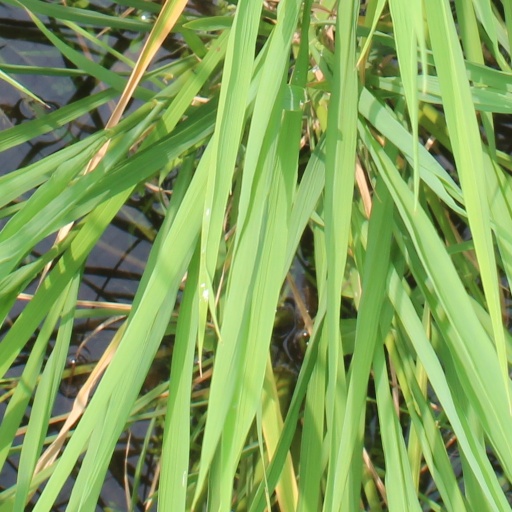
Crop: rice